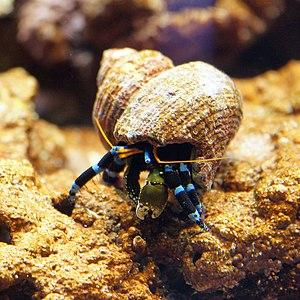
Calcinus elegans est un crustacé décapode récifal qui se rencontre dans le bassin Indo-Pacifique.